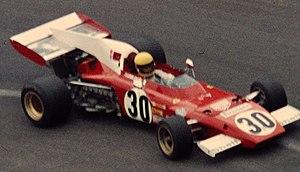
Giovanni Giuseppe Gilberto Galli, plus connu sous le nom de Nanni Galli, est un pilote automobile Italien né le 2 octobre 1940 à Bologne en Italie et mort le 12 octobre 2019 à Prato.